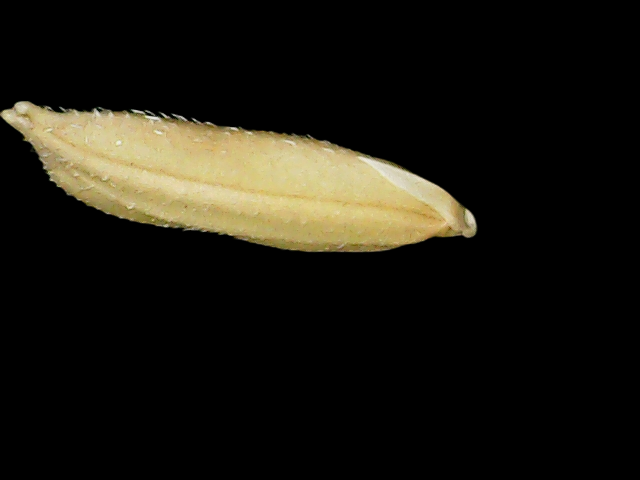
Rice variety: Binadhan11